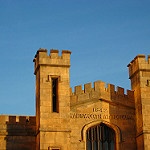
Scene: Outdoor